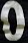
Number: 0